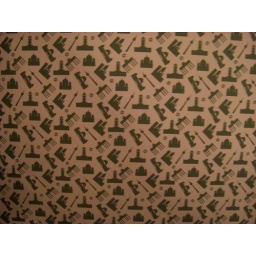
Berlin pattern in train car